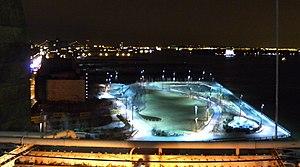
Brooklyn Bridge Park est un parc de 34 hectares situé sur une partie de Brooklyn longeant l'East River à New York. Conçu par la firme d'architecture paysagère Michael Van Valkenburgh Associates, le parc est situé sur un terrain de 2 km de longueur, allant d'Atlantic Avenue au sud, sous la Brooklyn Heights Promenade et après le pont de Brooklyn, jusqu'à Jay Street au nord du pont de Manhattan. Du nord au sud, la jetée comprend les parcs Empire-Fulton Ferry et Main Street préexistants; le débarcadère historique de Fulton Ferry ; et les jetées 1 à 6, qui contiennent divers terrains de jeux et développements résidentiels. Le parc comprend également les anciens entrepôts d'Empire Stores et Tobacco Warehouse, deux structures du XIXe siècle. Il fait partie du Brooklyn Waterfront Greenway, une série de parcs et de pistes cyclables autour de Brooklyn.